Smithsonian Institution 150th Anniversary commemorative coins

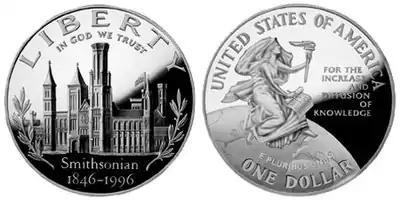
Smithsonian 150th Anniversary silver dollar obverse (left) and reverse (right)

The obverse of the Smithsonian Institution 150th Anniversary commemorative dollar, designed by Thomas D. Rogers, features an image of the first Smithsonian Institution building (known as the "Castle"), laurel leaves, and the dual date "1846-1996". The reverse of the coin, designed by John Mercanti, features a design of an allegorical figure carrying the torch of knowledge and sitting atop the world. This figure holds a scroll inscribed with the words, "art, history, and science," and "For the increase and diffusion of knowledge."